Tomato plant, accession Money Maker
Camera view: bottom (45 deg); turntable rotation: 180 degrees
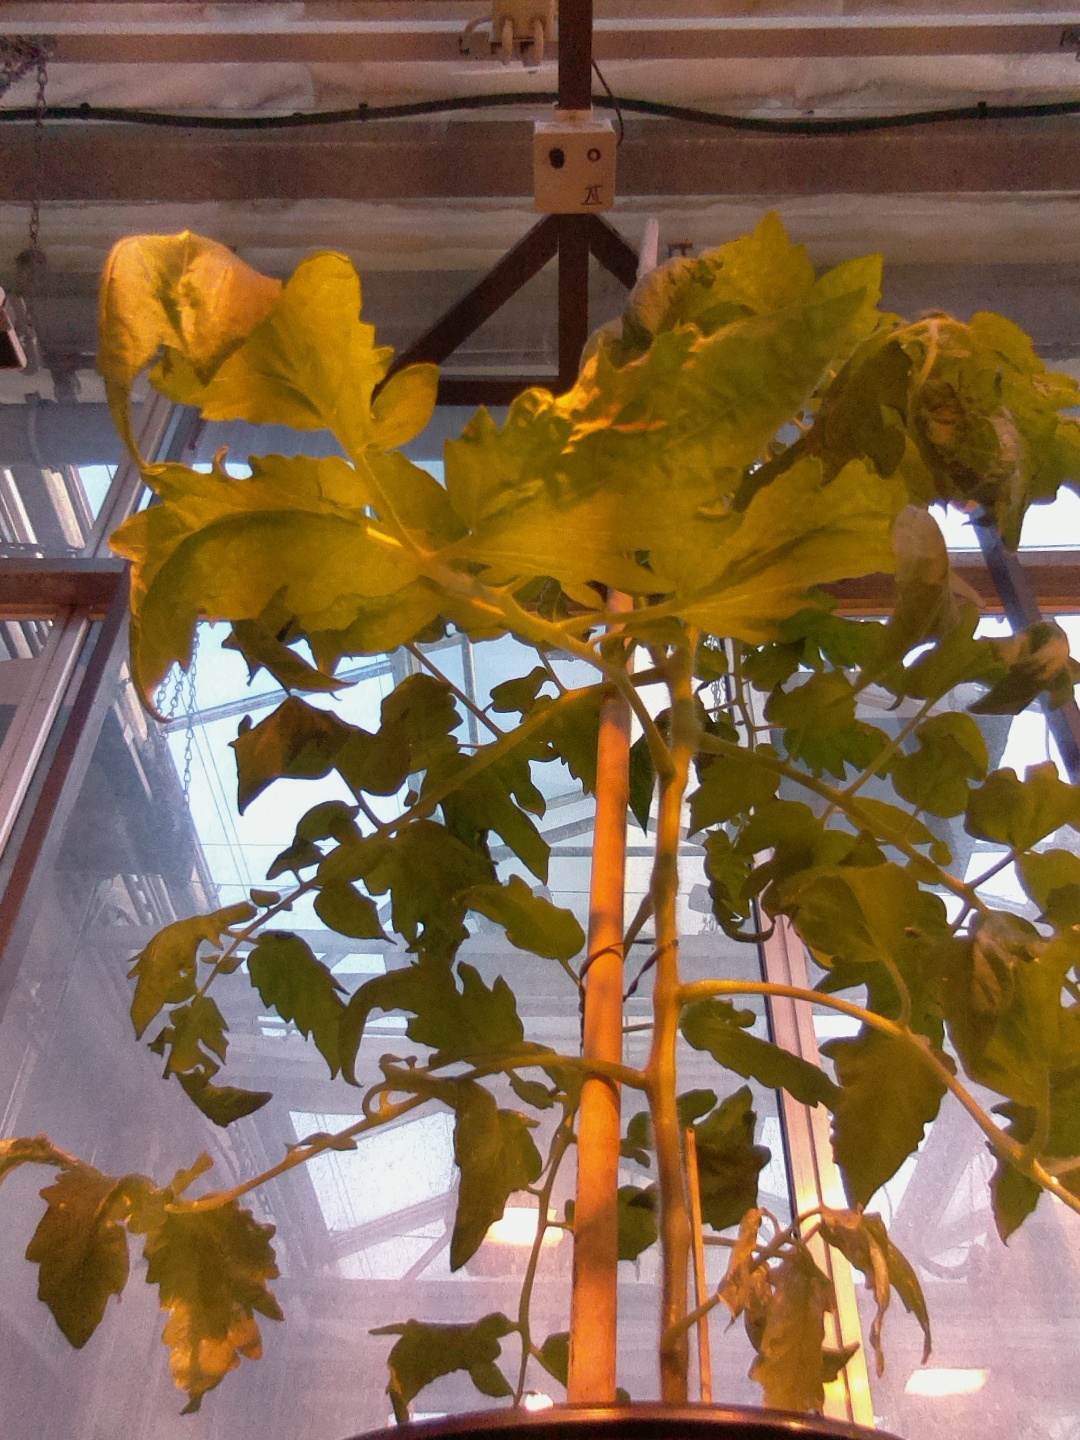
BBCH growth stage 60: First flowers open